Multinational Division South East (NATO)

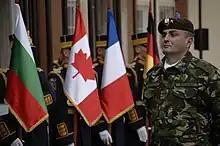
Activation ceremony of the Multinational Division South East

The role of the Multinational Division South East is to coordinate NATO's operations in Romania and Bulgaria, and is able to coordinate NATO's Very High Readiness Joint Task Force during an Article 5 operation. Within NATO's Black Sea security architecture, the Multinational Division complements the allied command and control structure based on the implementation of the Readiness Action Plan.